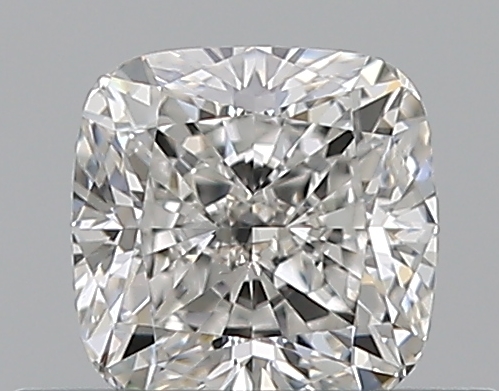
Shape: cushion
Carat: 0.5
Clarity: SI1
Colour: F
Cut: EX
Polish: EX
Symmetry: EX
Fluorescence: N
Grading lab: GIA
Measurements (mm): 4.37 x 4.34 x 3.02